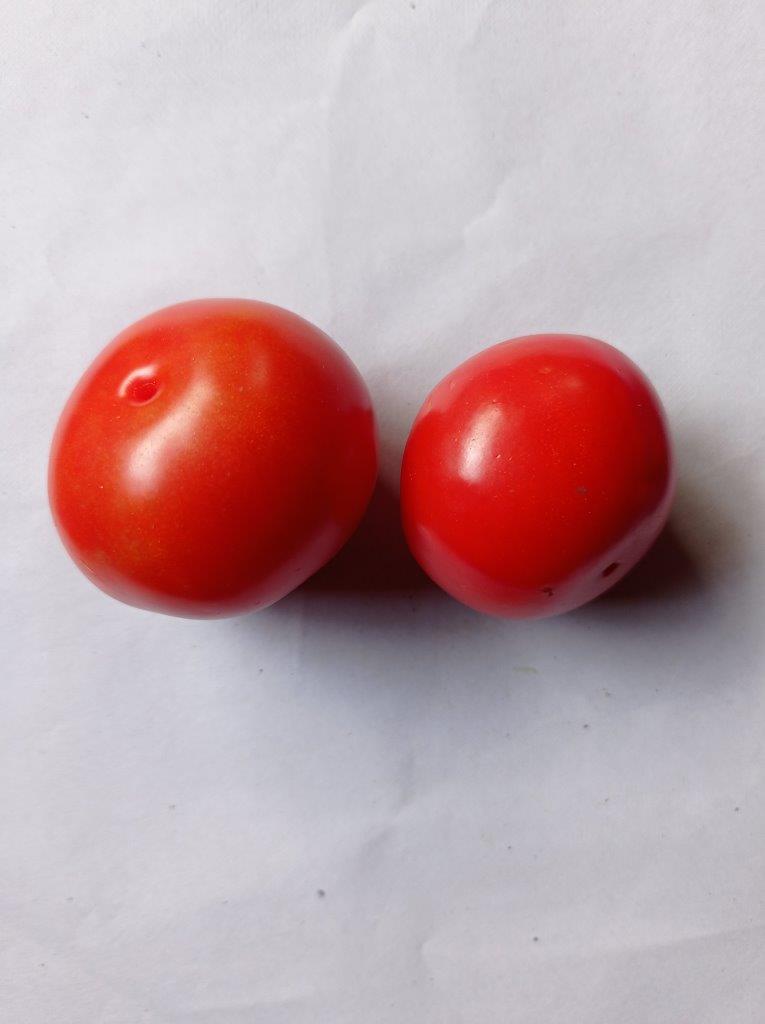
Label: Fresh